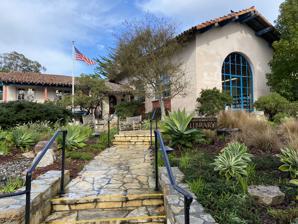
Building: Harrison Memorial Library
Country: United States of America
Year built: 1928
Library in California Harrison Memorial Library Harrison Memorial Library, Carmel 36°33′19″N 121°55′24″W / 36.55528°N 121.92333°W / 36.55528; -121.92333 Location Ocean Avenue, Carmel-by-the-Sea, California , US, U.S. state Architect(s) C. J. Ryland Service area Monterey County, California Other information Website Official website The Harrison Memorial Library is a historic building designed by architect Bernard Maybeck and built by Michael J. Murphy in 1928. It houses a public library for the city of Carmel-by-the-Sea, California . The library provides books, materials and programs that support the pursuit of education, information, recreation, and culture. It includes documents about the history and development of Carmel and the Monterey Peninsula . The Harrison Memorial Library was named after California Supreme Court Justice Ralph C. Harrison . History On September 27, 1918, Ella Reid Harrison, announced her plan to donate the land and $20,000  (equivalent to $405,133 in 2023) in bonds to the city to build a library in honor of her late husband. On October 12, 1922, after Ella Reid Harrison's death, her estate financed a memorial to her husband, California Supreme Court Justice Ralph Chandler Harrison (1833-1918), to establish a new public library. Her estate included rare books, furniture, and a number of valuable art pieces for the library (over 2,000 items). The new library was designed by California architect Bernard Maybeck in a Spanish Eclectic style and built by Michael J. Murphy , at a cost of $27,373 (equivalent to $357,347 in 2023). The library opened on March 31, 1928, in a two-story building in Carmel-by-the-Sea. It was renovated in 1949 and again in 1977. Christine Delsol of SFGate described it as an "imposing Mission-style building with castle-sized windows." The Barnet J. Segal Reading Room The Barnet Segal Reading Room is named for Barnet J. Segal . Construction works for the "most extensive renovation the library has seen in decades", which cost $372,000, began in February 2020. See also Carmel-by-the-Sea, California References